Boris Johnson

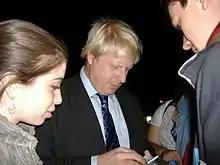
As shadow minister for higher education, Johnson visited various universities (as here at the University of Nottingham in 2006).

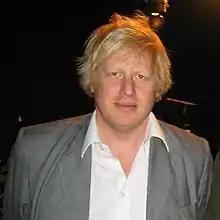
Johnson in 2007

At the 2005 general election, Johnson was re-elected MP for Henley. Labour won the election and Howard stood down as Conservative leader; Johnson backed David Cameron as his successor. After Cameron was elected, he appointed Johnson as the shadow higher education minister. Interested in streamlining university funding, Johnson supported Labour's proposed top-up fees. He campaigned in 2006 to become the Rector of the University of Edinburgh, but his support for top-up fees damaged his campaign, and he came third.